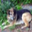
Label: dog